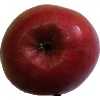
Label: apple_crimson_snow